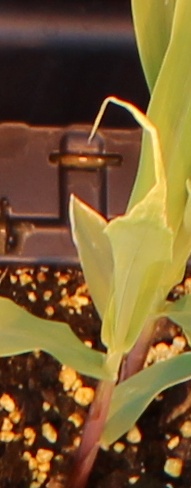
Label: Corn